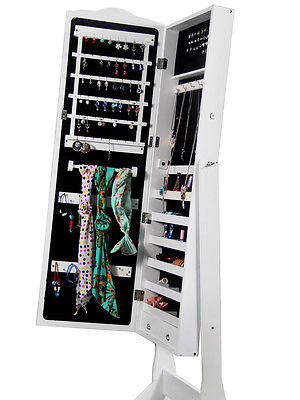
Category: cabinet